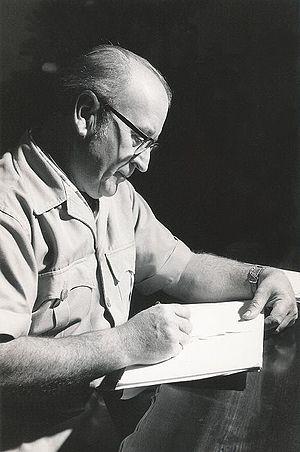
Coert Laurens Steynberg était un sculpteur sud-africain issu de la communauté afrikaner, spécialiste du travail sur la pierre, le marbre, le bronze, le cuivre et le bois.